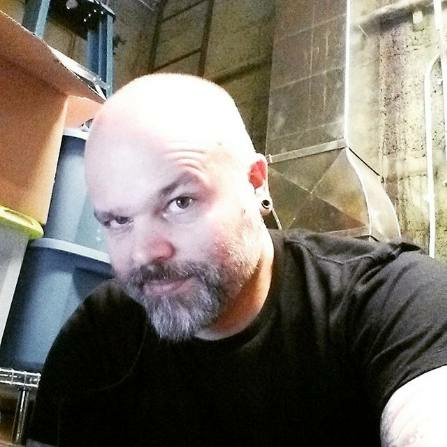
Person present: Yes